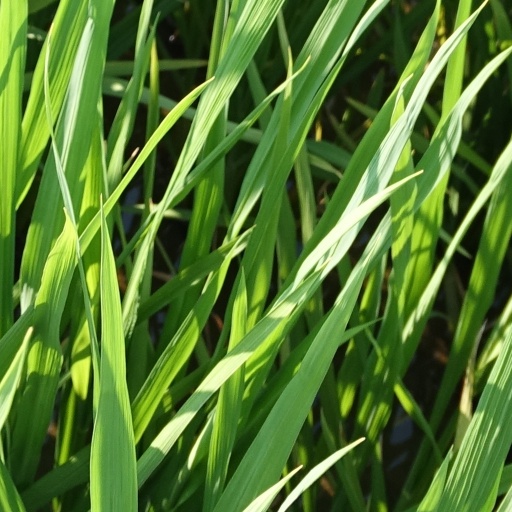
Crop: rice